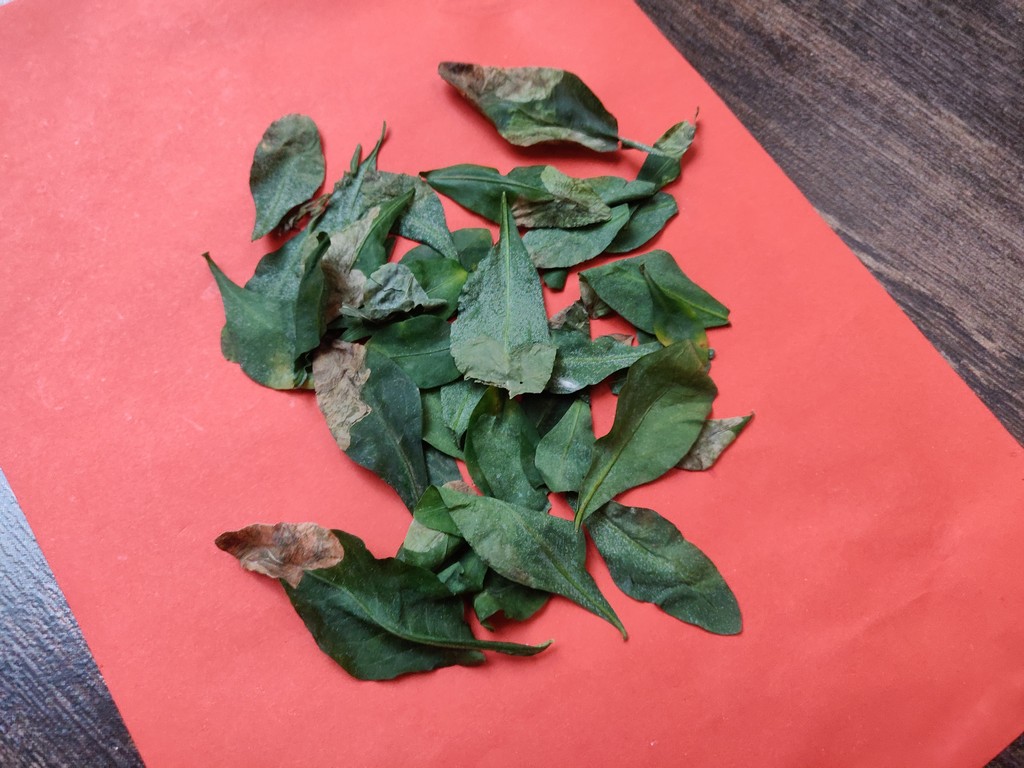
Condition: Unhealthy
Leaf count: multiple
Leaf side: unknown